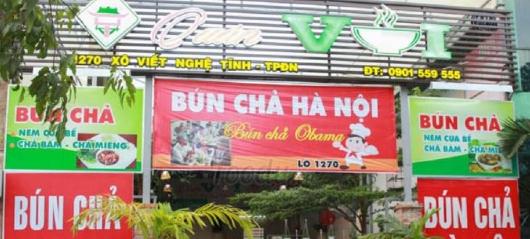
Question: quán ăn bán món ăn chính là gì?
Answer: quán ăn bán món bún chả là chính